Secession in China

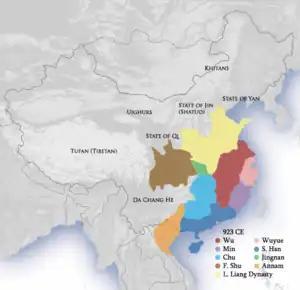
Five Dynasties and Ten Kingdoms period

Secession in China refers to several secessionist movements in the People's Republic of China. Many current separatist movements in China arise from the country's ethnic issues. Some of the factors that have created these ethnic issues include history, nationalism, economic and political disparity, religion, and other factors. China has historically had tensions between the majority Han and other minority ethnic groups, particularly in rural and border regions. Historically, other ruling ethnicities, such as the Manchu of the early-Qing dynasty, experienced ethnic issues as well.